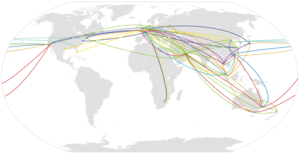
Lignes exploitant l'Airbus A380, par compagnies.